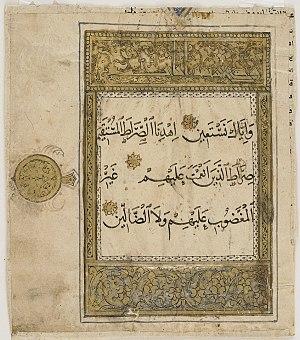
Al-Fatiha est la sourate d'ouverture du Coran, le livre sacré des musulmans. Composée de sept versets, elle met l'accent sur la souveraineté et la miséricorde d'Allah.